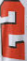
Number: 2